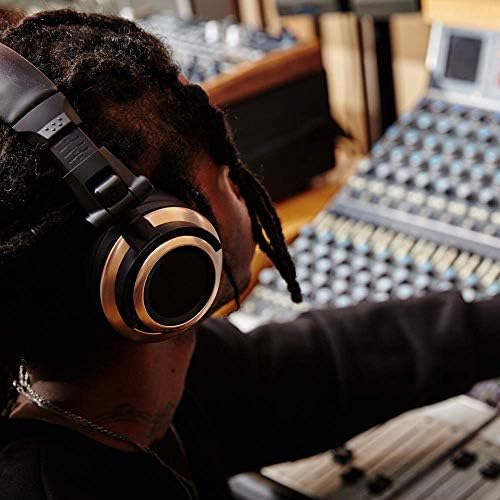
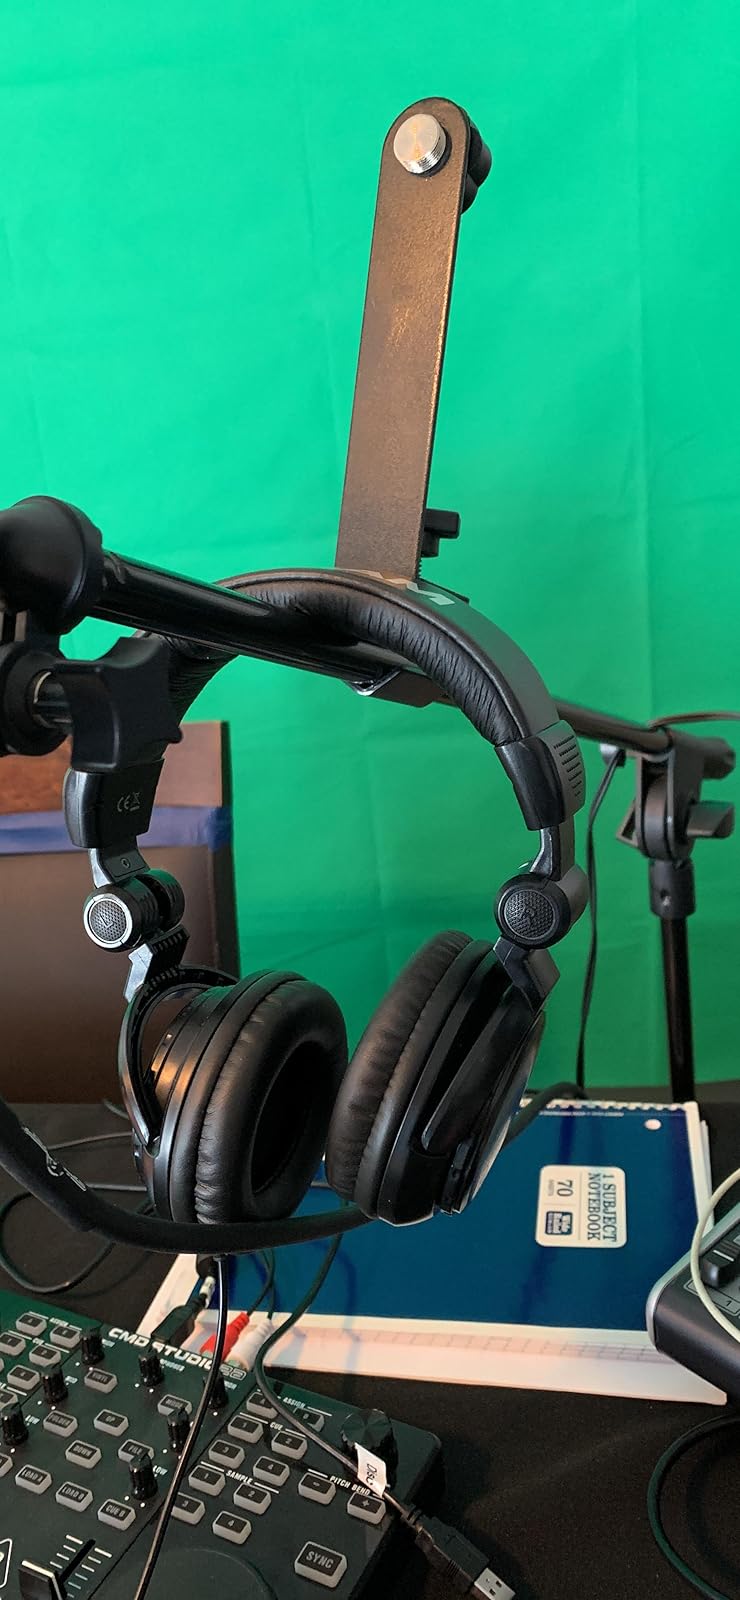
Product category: headphones
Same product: no